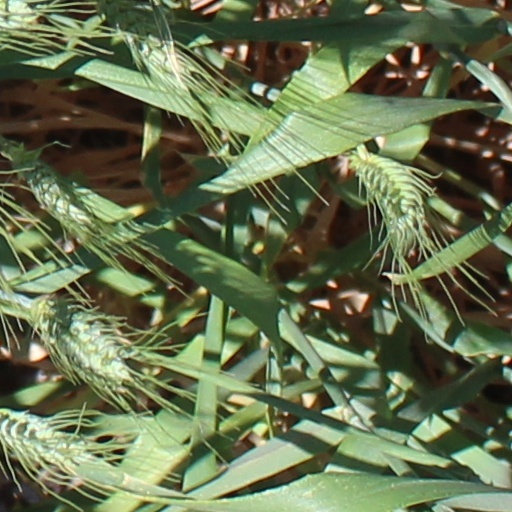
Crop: wheat